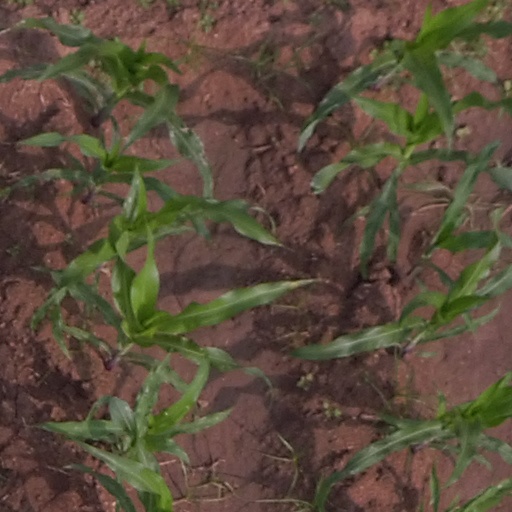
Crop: maize; corn